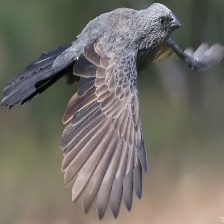
Species: APOSTLEBIRD
Scientific name: STRUTHIDEA CINEREA